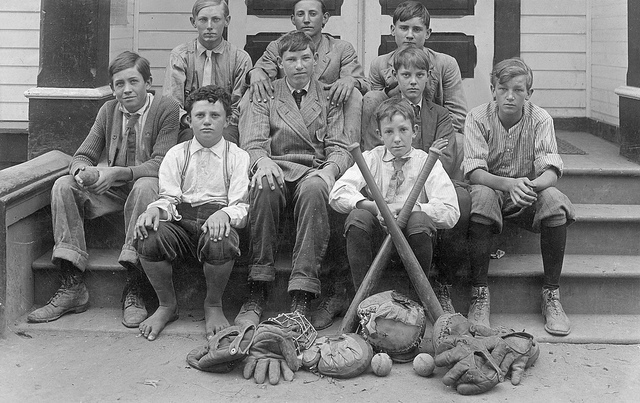
chín người đàn ông đang ngồi phía sau dụng cụ để chơi bóng chày